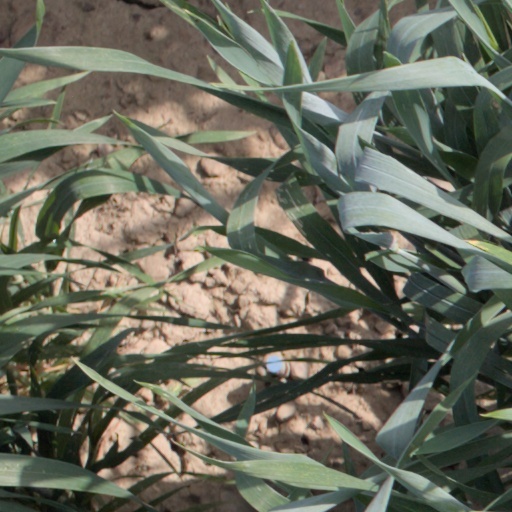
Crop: wheat